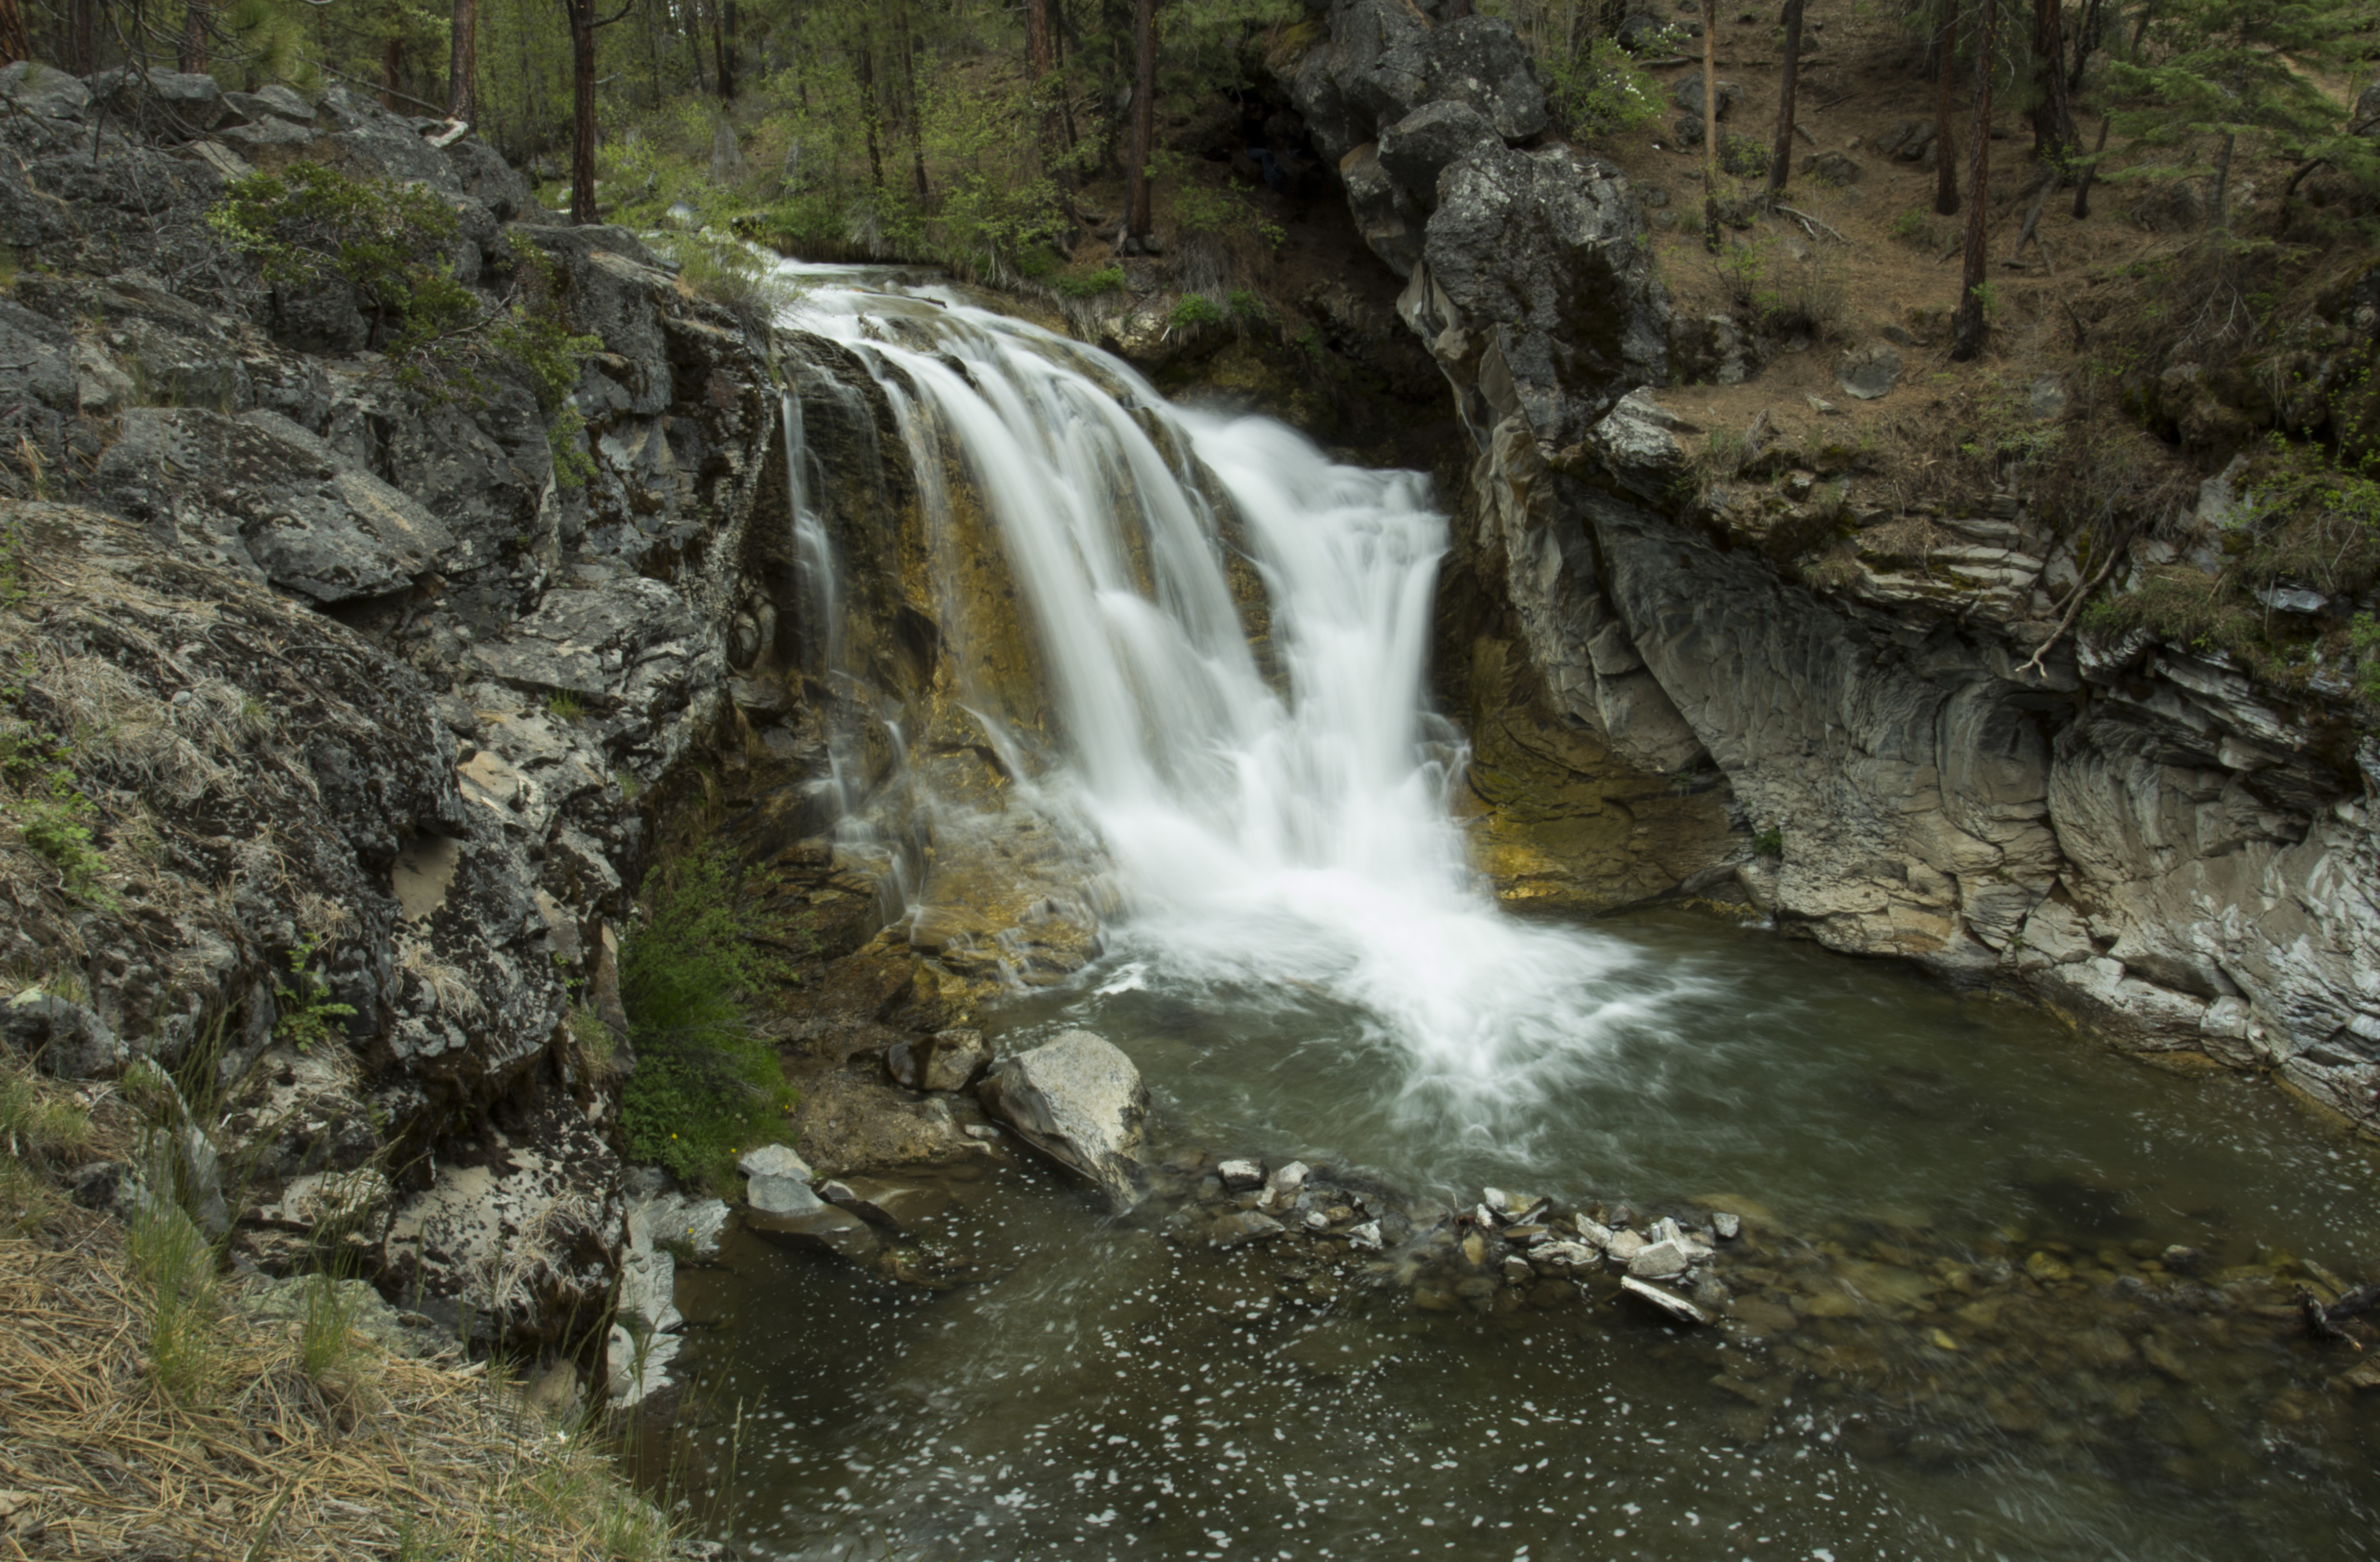
waterfall, water resources, body of water, natural landscape, nature, water, watercourse, nature reserve, stream, chute, state park, creek, ravine, riparian zone, water feature, river, arroyo, formation, rock, fluvial landforms of streams, riparian forest, mountain river, landscape, stream bed, rapid, valdivian temperate rain forest, moss, plant, forest, old growth forest, rainforest, mineral spring